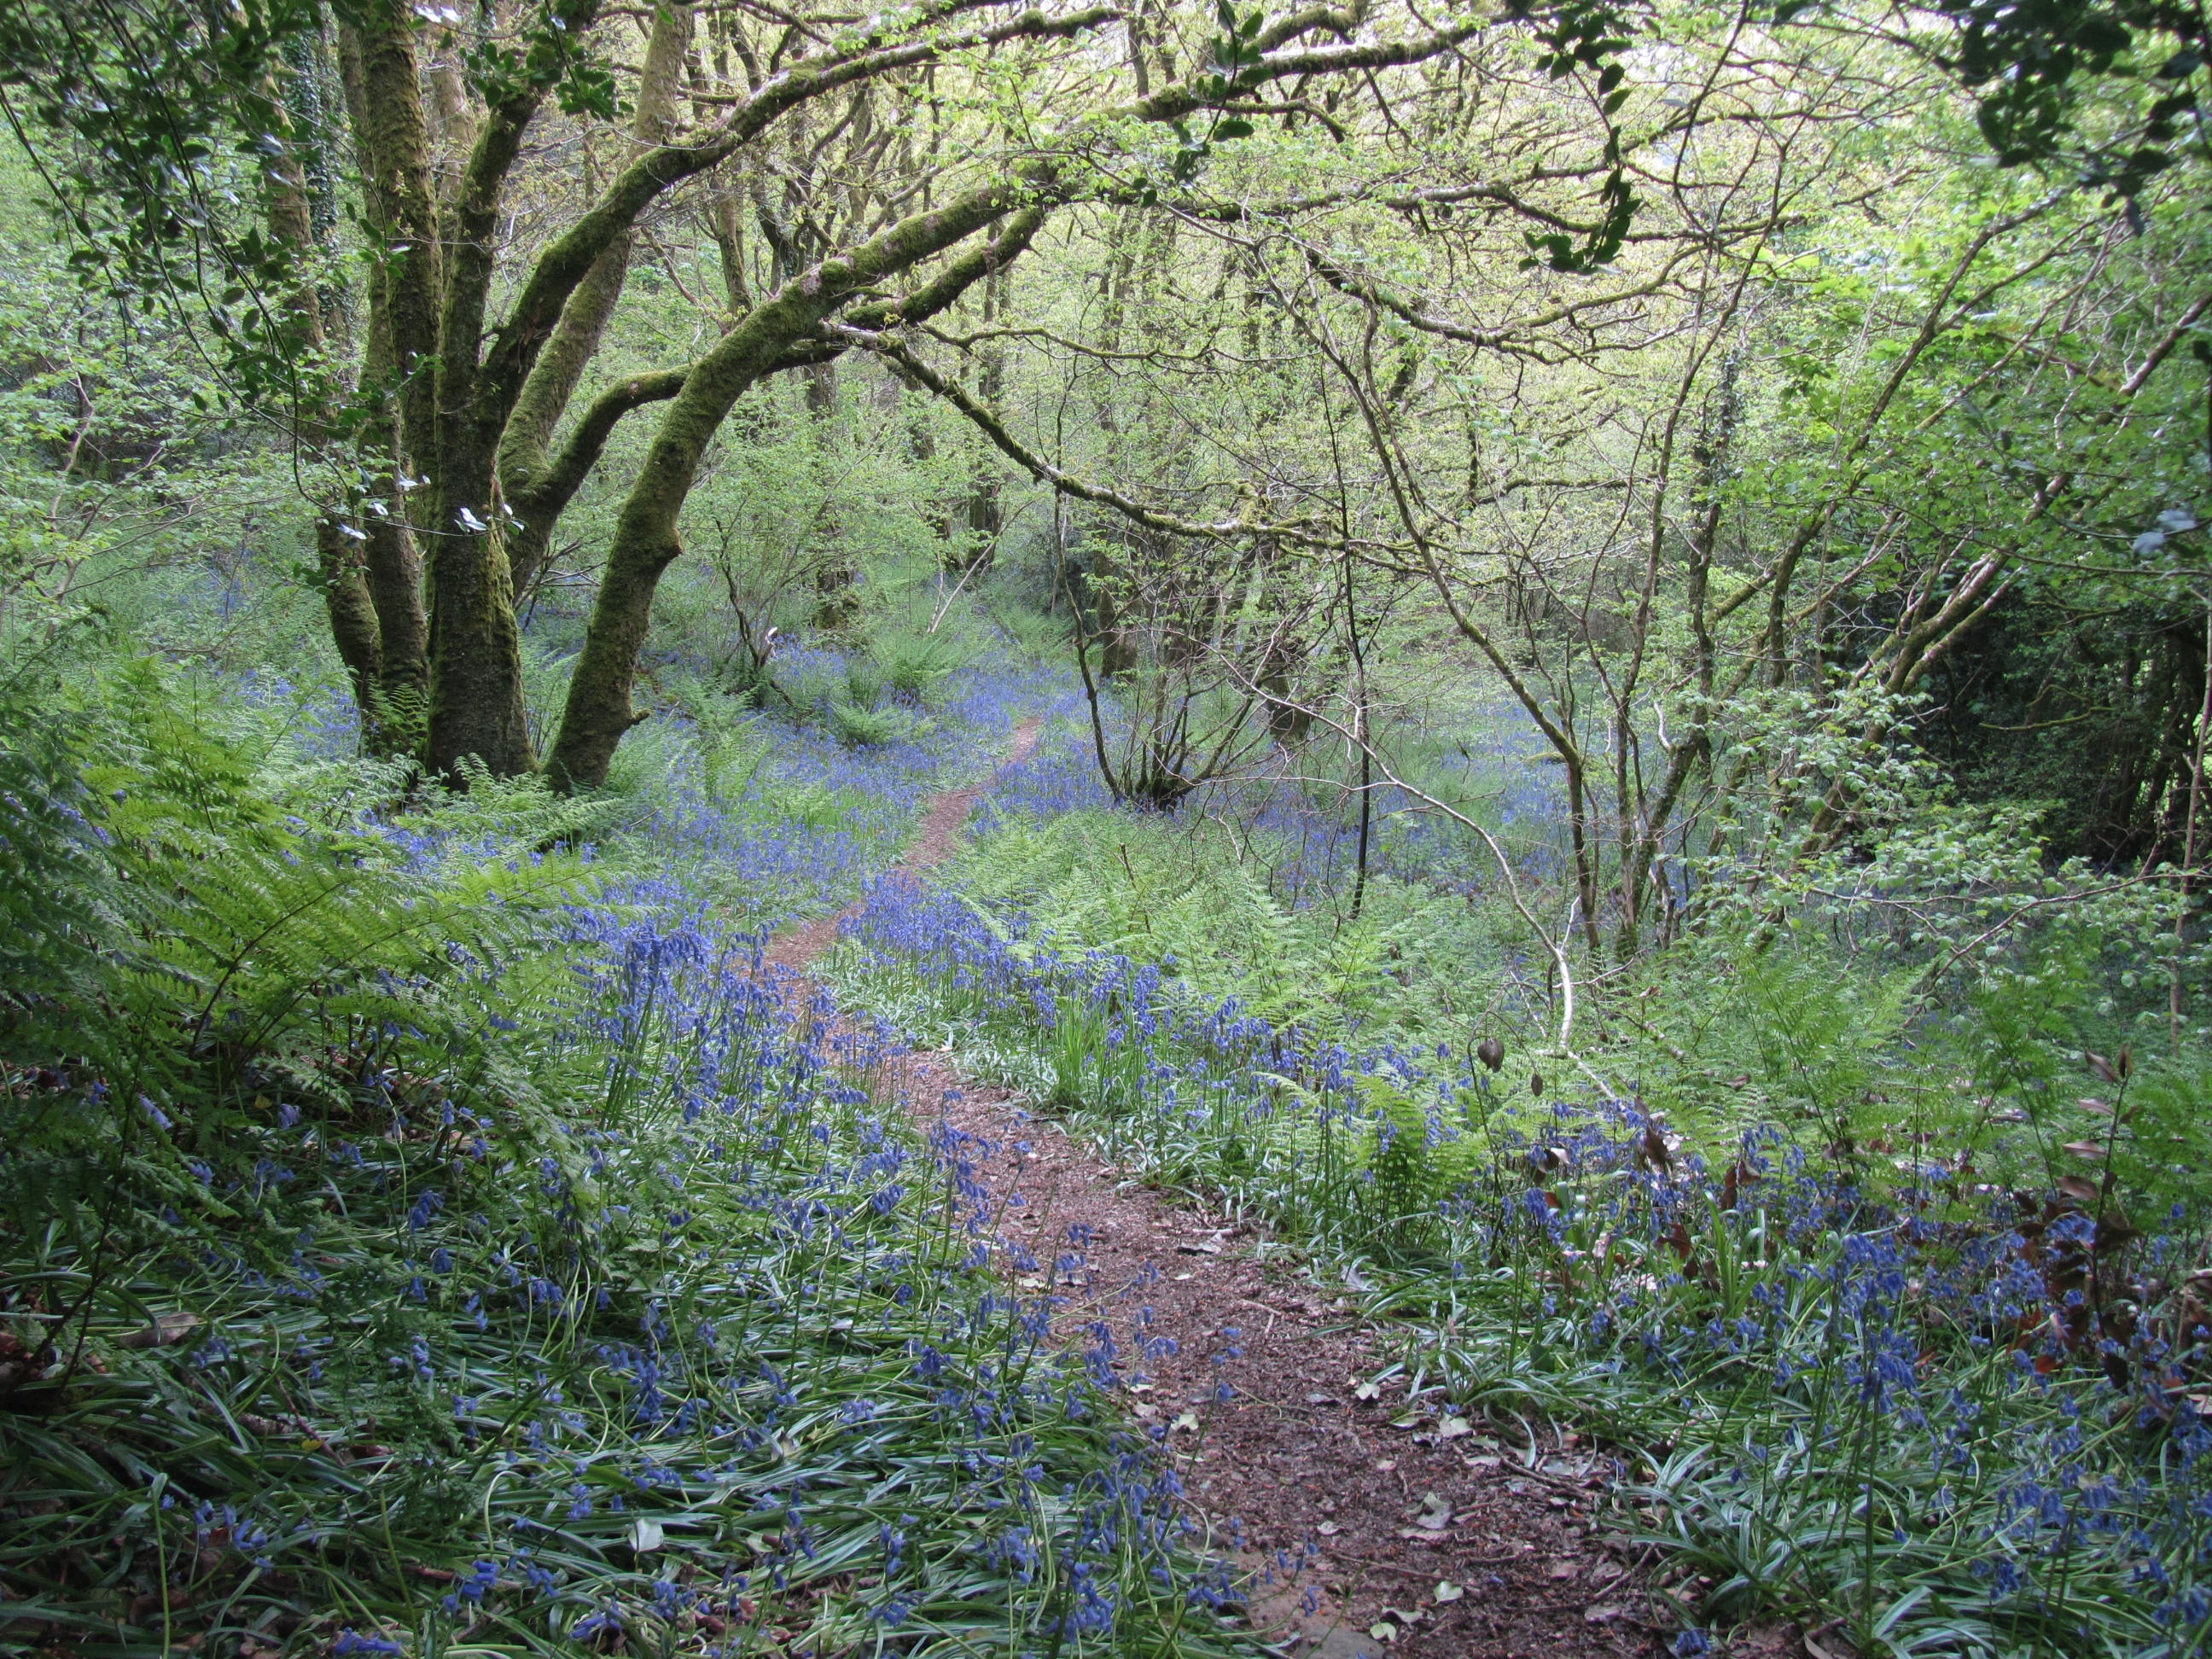
landscape, tree, nature, forest, path, walking, plant, wood, track, hiking, trail, meadow, countryside, hill, flower, view, valley, country, tourist, walk, bell, wild, trek, rural, spring, green, scenic, hike, natural, scenery, fresh, botany, blue, exercise, garden, tourism, flora, wildflower, bluebell, outdoors, uk, england, wales, trekking, vegetation, shrub, wildflowers, british, carpet, springtime, english, britain, united, kingdom, woodland, habitat, footpath, ecosystem, natural environment